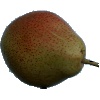
Label: Pear Forelle 1